2015 Sabah earthquake

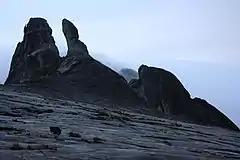
Donkey Ear's Peak, prior to earthquake damage which reduced the size of the prominences

The earthquake was caused by movement on a SW-NE trending normal fault. As the epicentre of the earthquake was near to Mount Kinabalu, the shaking caused massive landslides around the mountain.